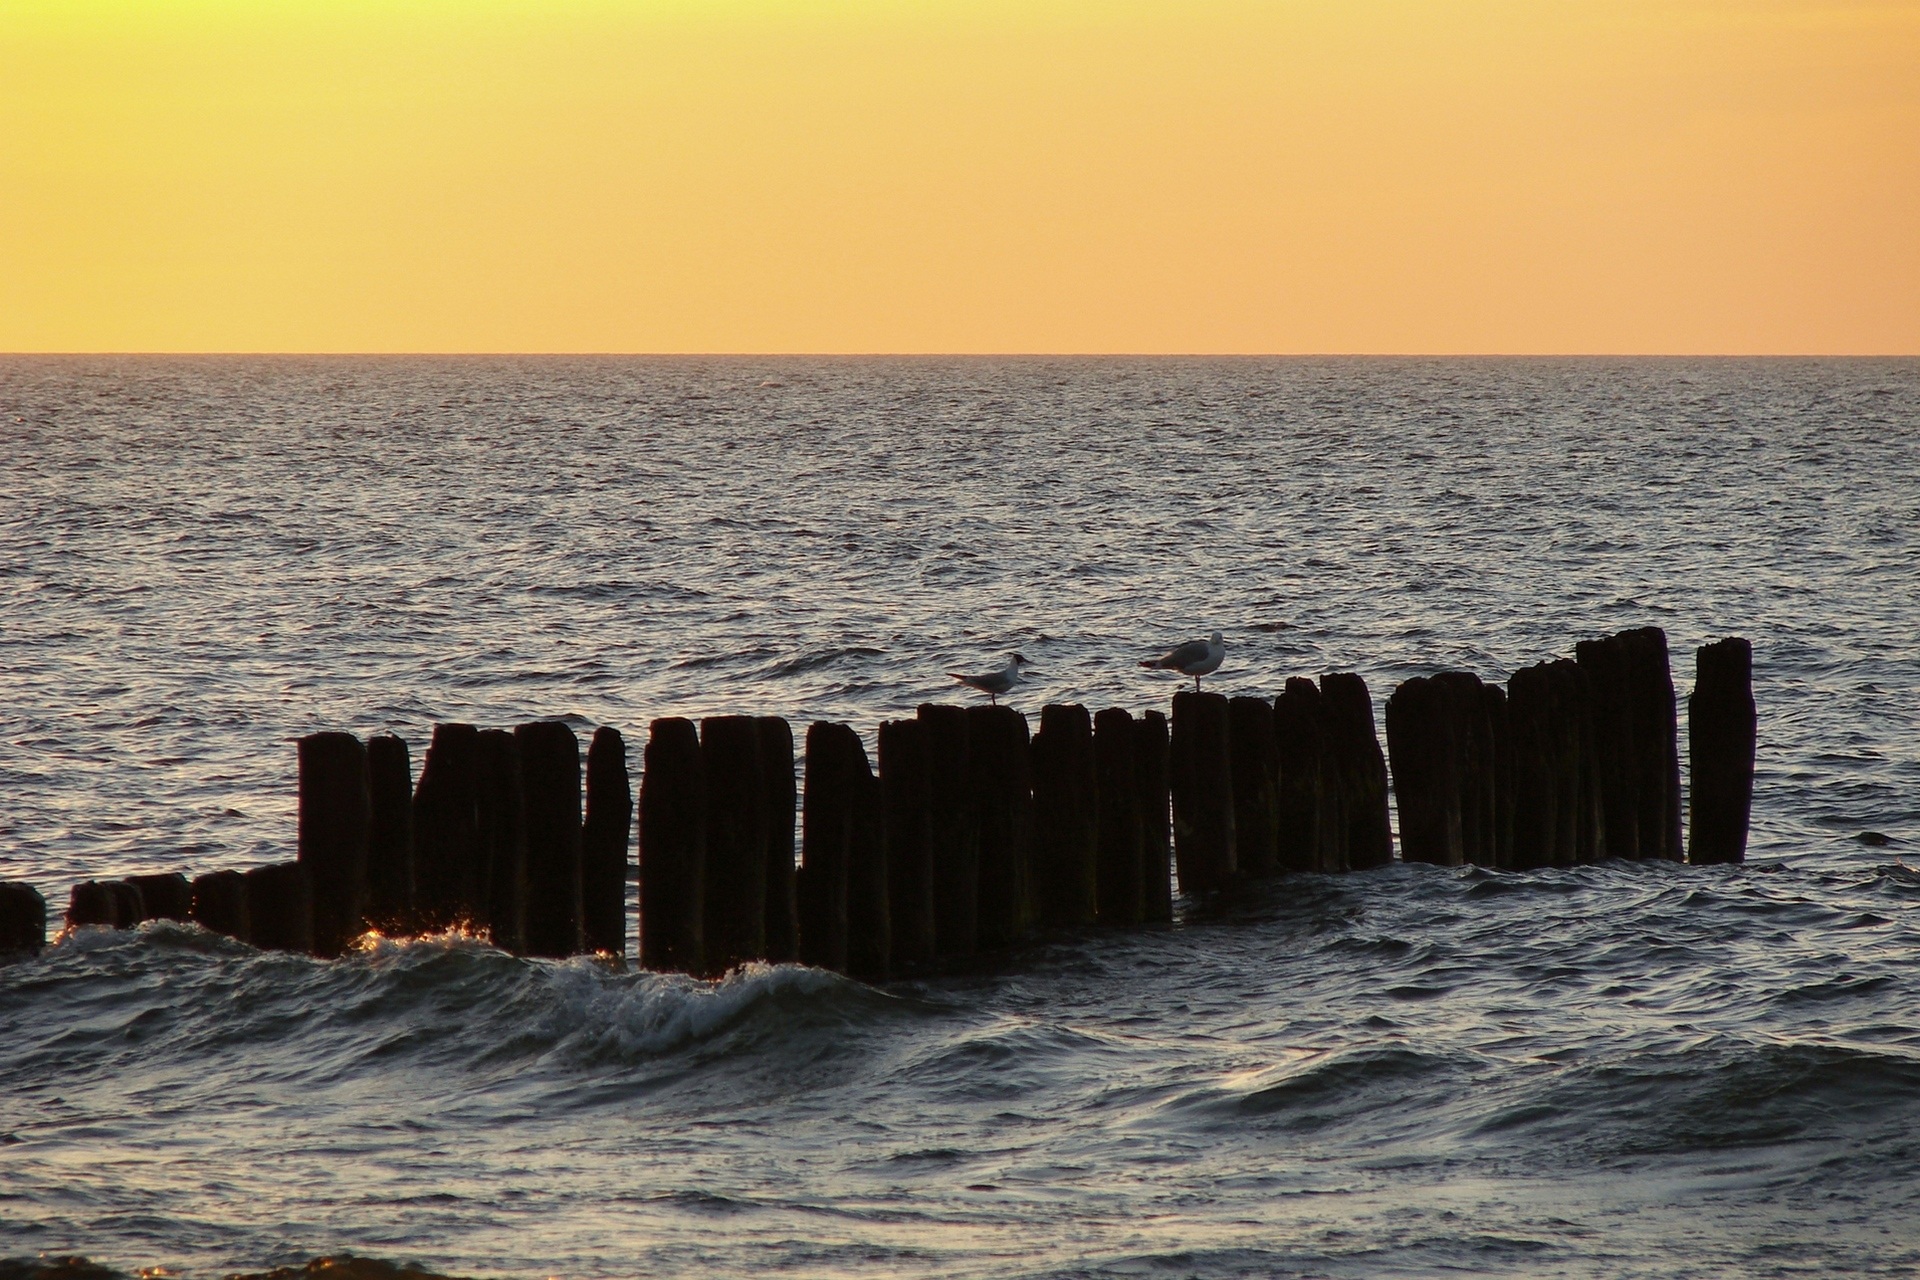
beach, sea, coast, water, nature, rock, ocean, horizon, sunrise, sunset, morning, shore, wave, dawn, pier, cliff, dusk, evening, reflection, seascape, bay, terrain, body of water, gulls, baltic, breakwater, cape, baltic sea, orange sky, atmospheric phenomenon, wind wave